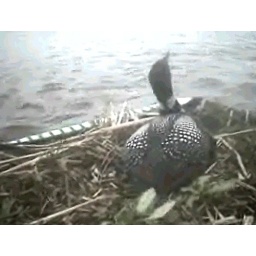
74 - something spotted in the sky